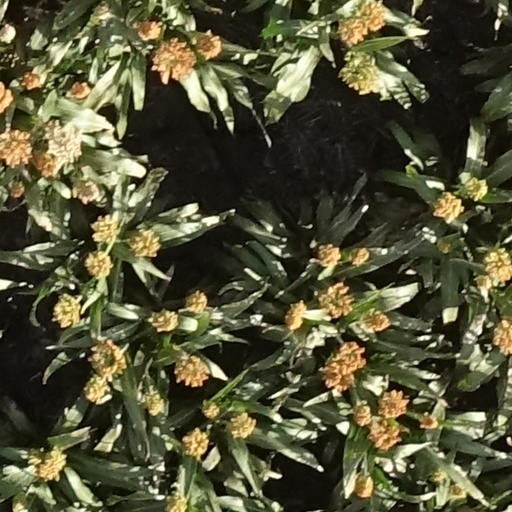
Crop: sorghum